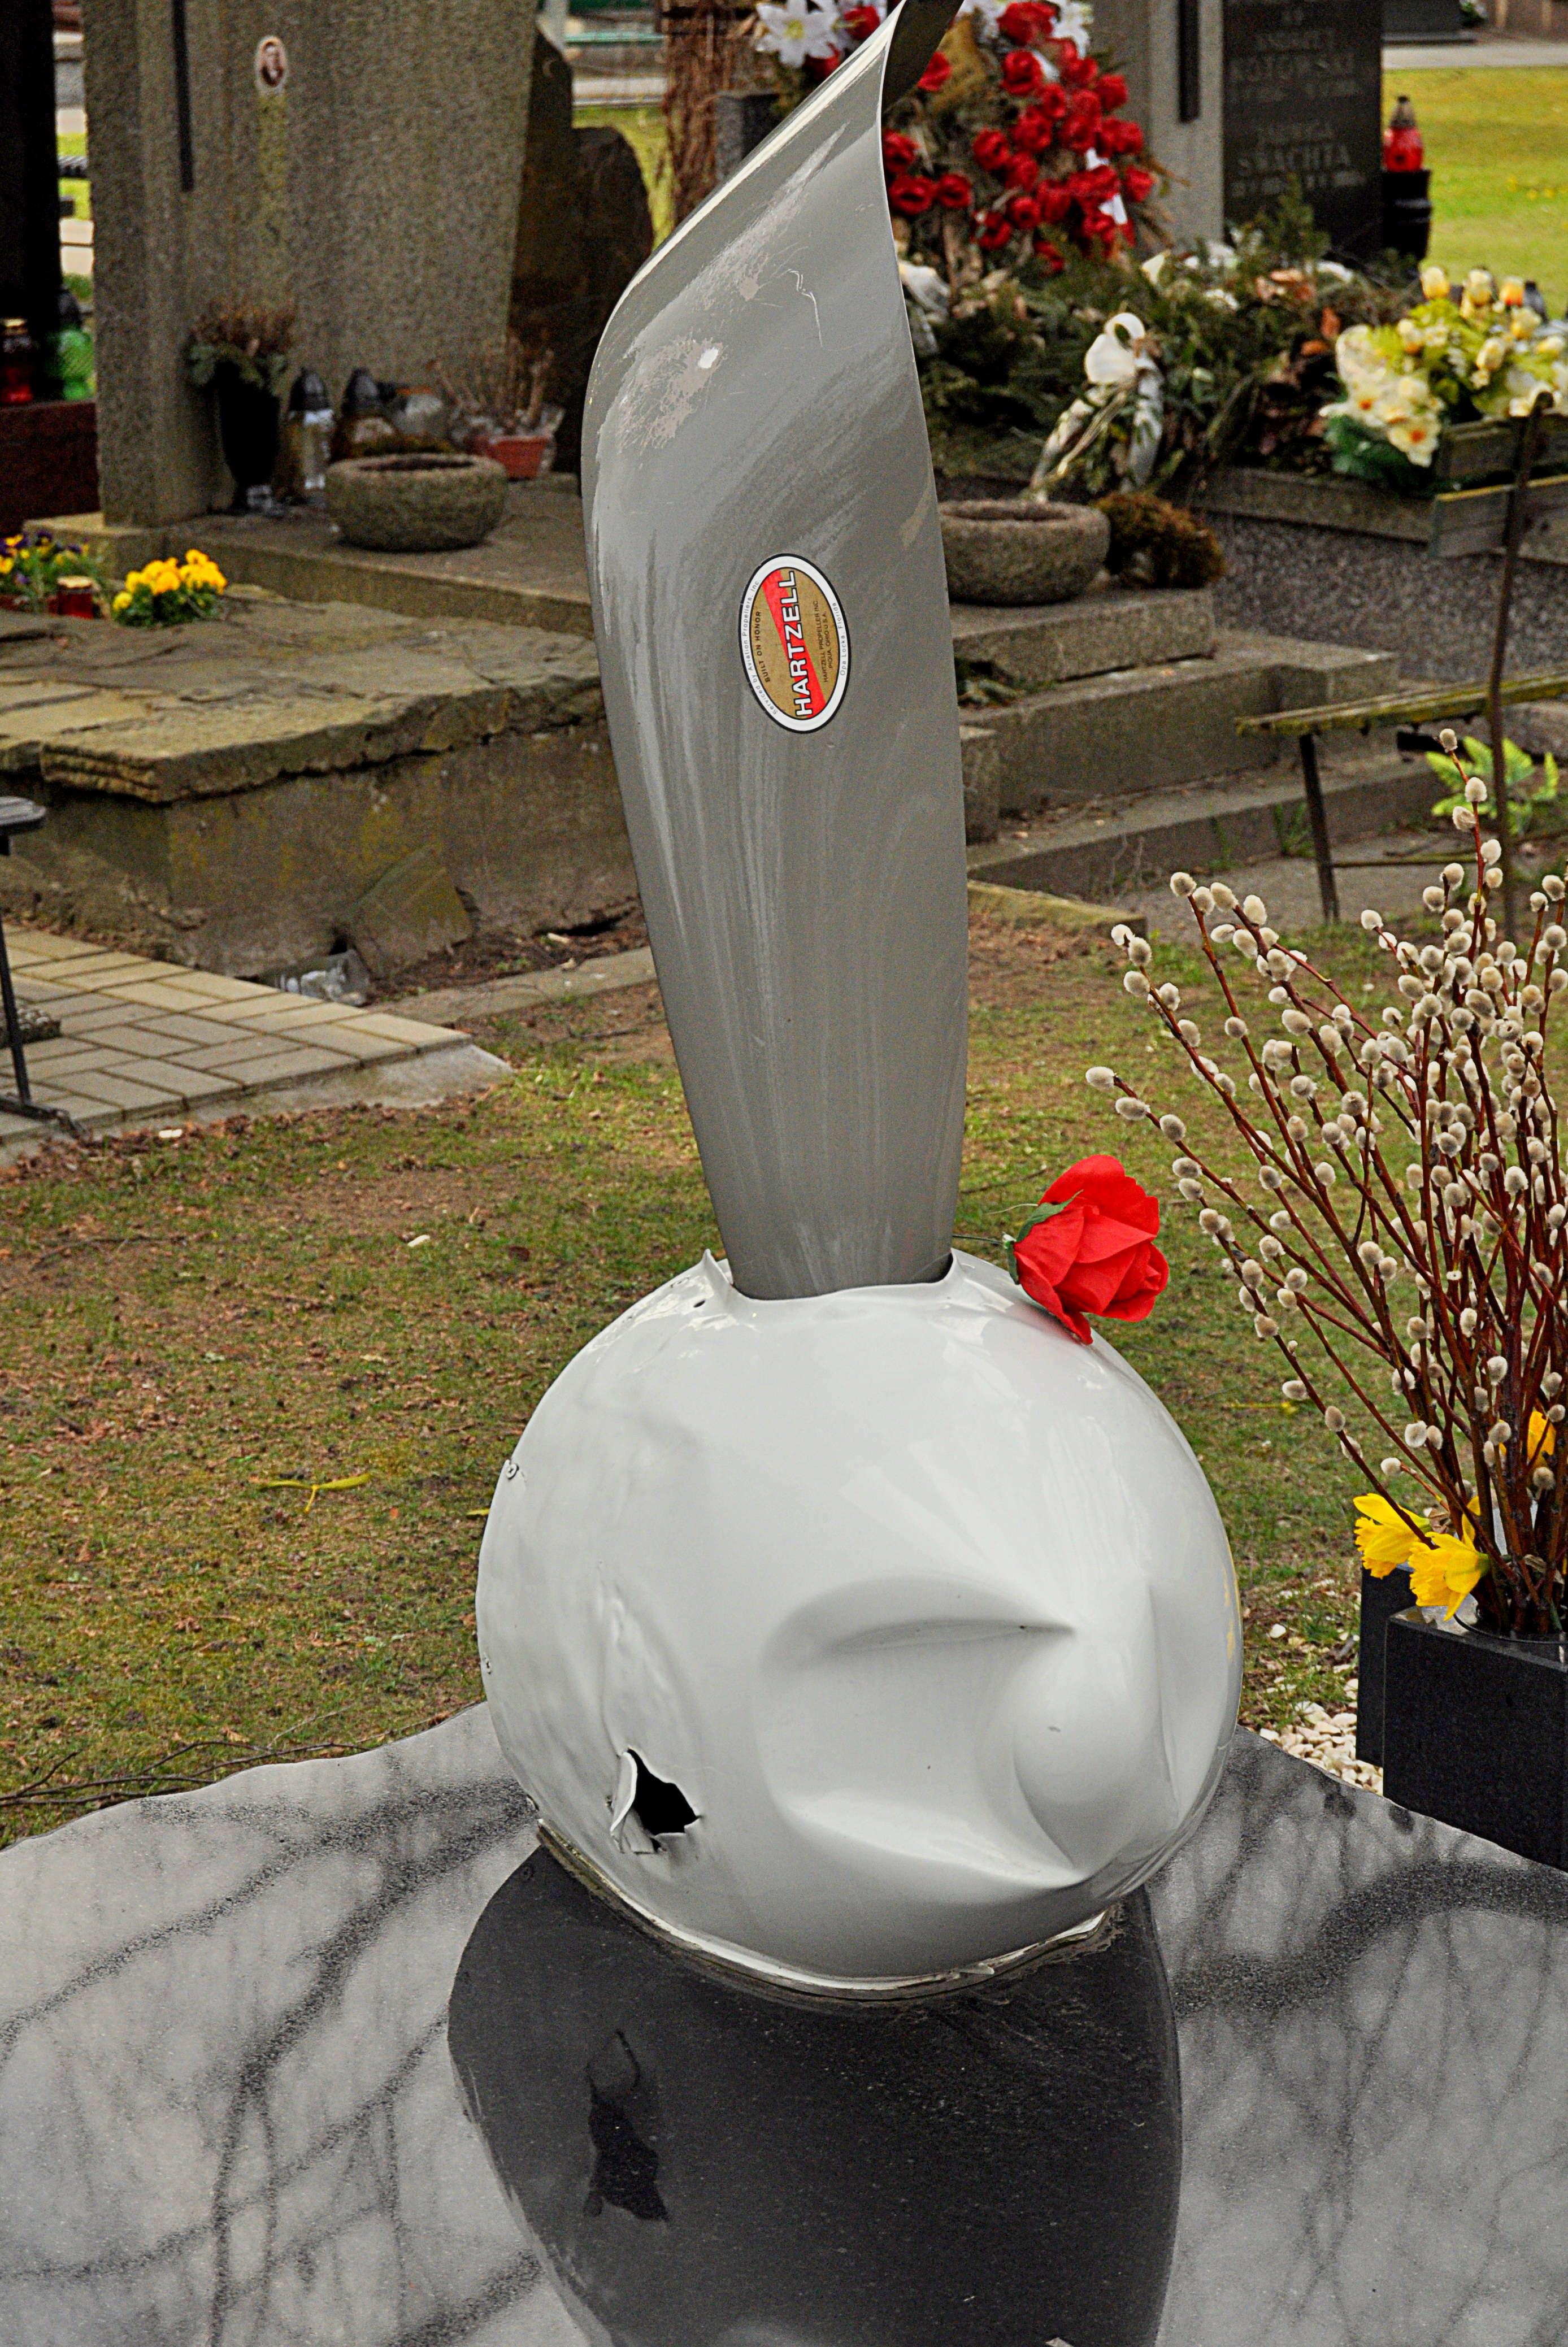
monument, europe, statue, grave, sculpture, art, poland, headstone, europa, tomb, lot, polska, warsaw, warszawa, mazovia, mazowsze, pow zki, powazki, marekszufa, man made object